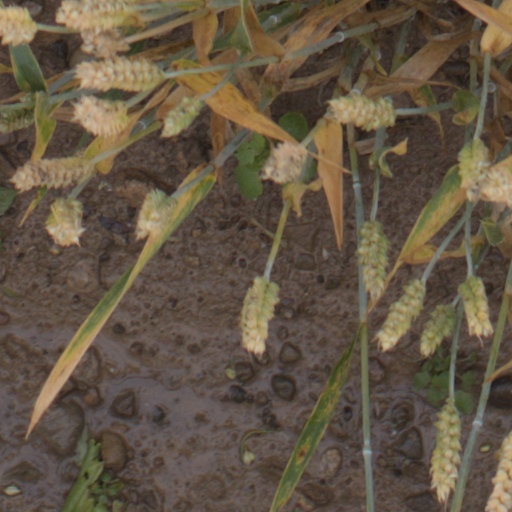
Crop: wheat